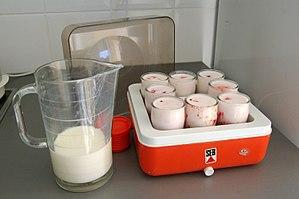
Yaourtière de la marque SEB
Le Groupe SEB est une société française, numéro un mondial dans le domaine du petit équipement domestique.
Le yaourt, yahourt, yogourt ou yoghourt, est un lait fermenté par le développement des seules bactéries lactiques thermophiles Lactobacillus delbrueckii subsp. bulgaricus et Streptococcus thermophilus qui doivent être ensemencées simultanément et se trouver vivantes dans le produit fini. C'est la définition officielle française depuis 1963 précisée par le décret de 1988. D'un pays à l'autre, les législations peuvent cependant différer.